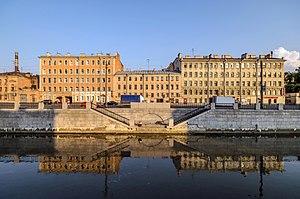
Le canal Obvodny est le plus long canal de Saint-Pétersbourg, en Russie, servant au XIXᵉ siècle de limite sud à la ville. Il est long de 8 km et longe la Rivière Neva, près du Monastère Saint-Alexandre-Nevsky, non loin du port de mer. Le canal a été creusé entre 1769-80 et 1805-33. À la fin du XIXᵉ siècle, après la Révolution Industrielle, il était effectivement devenu un égout servant à recueillir les eaux usées des entreprises industrielles adjacentes. Finalement, le canal devint superficiel et n'est plus navigable. Les berges du canal sont bordées de granit.